Provanna

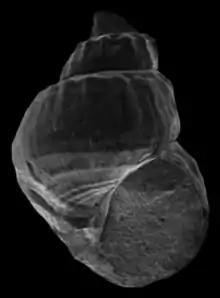
"Provanna alexi"

Several fossil species have been described, predominantly identified from hydrocarbon seep deposits (Saether et al., 2010), including: